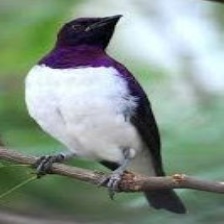
Species: VIOLET BACKED STARLING
Scientific name: CINNYRICINCLUS LEUCOGASTER